Killerman

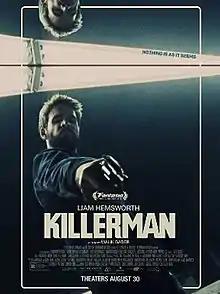
Theatrical release poster

Killerman is a 2019 American action crime film starring Liam Hemsworth, Emory Cohen, Diane Guerrero, Zlatko Buric, Suraj Sharma, and Nickola Shreli. It was theatrically released in the United States on August 30, 2019.